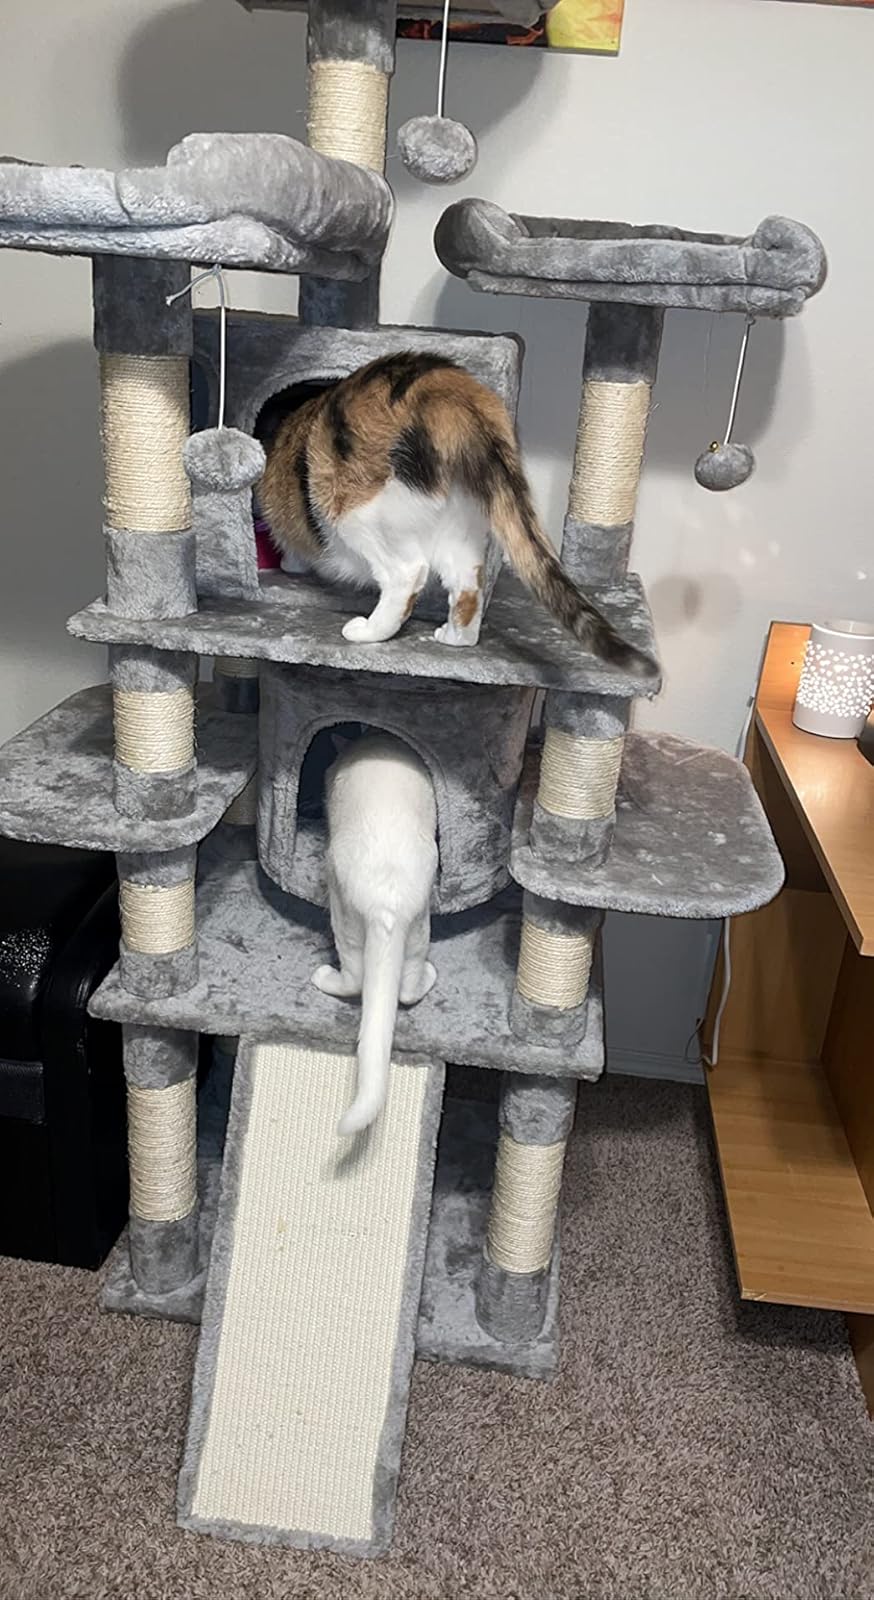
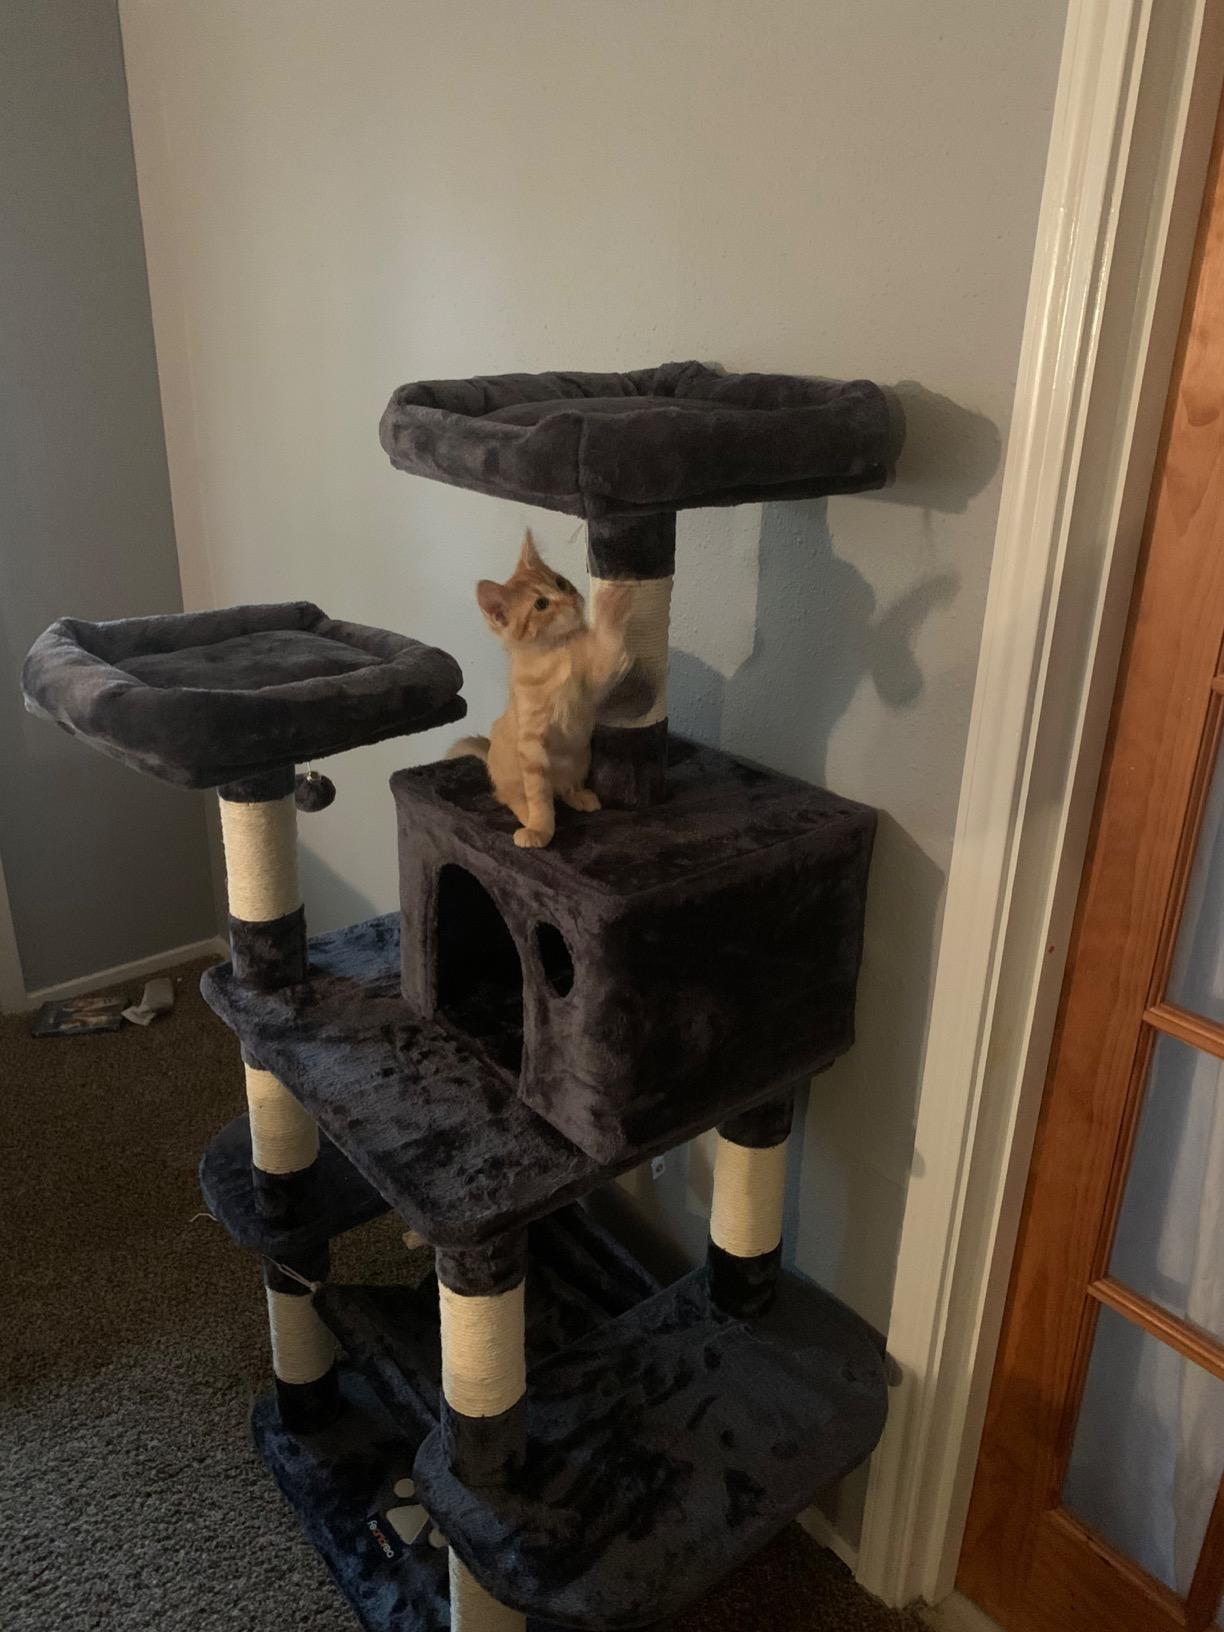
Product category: items_cat tree
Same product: no